Brandon Hunter

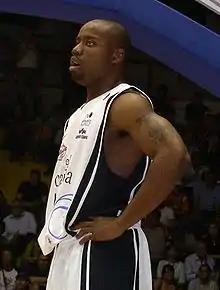
Hunter with Napoli in 2006

Brandon Hunter (November 24, 1980 – September 12, 2023) was an American professional basketball player in the National Basketball Association (NBA).